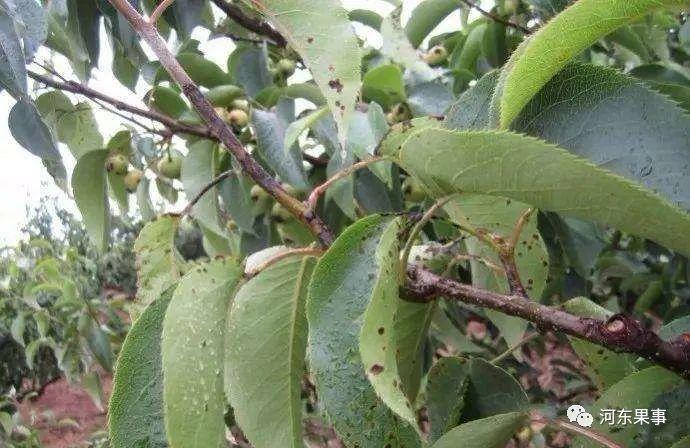
Plant: Apple
Disease: apple scab